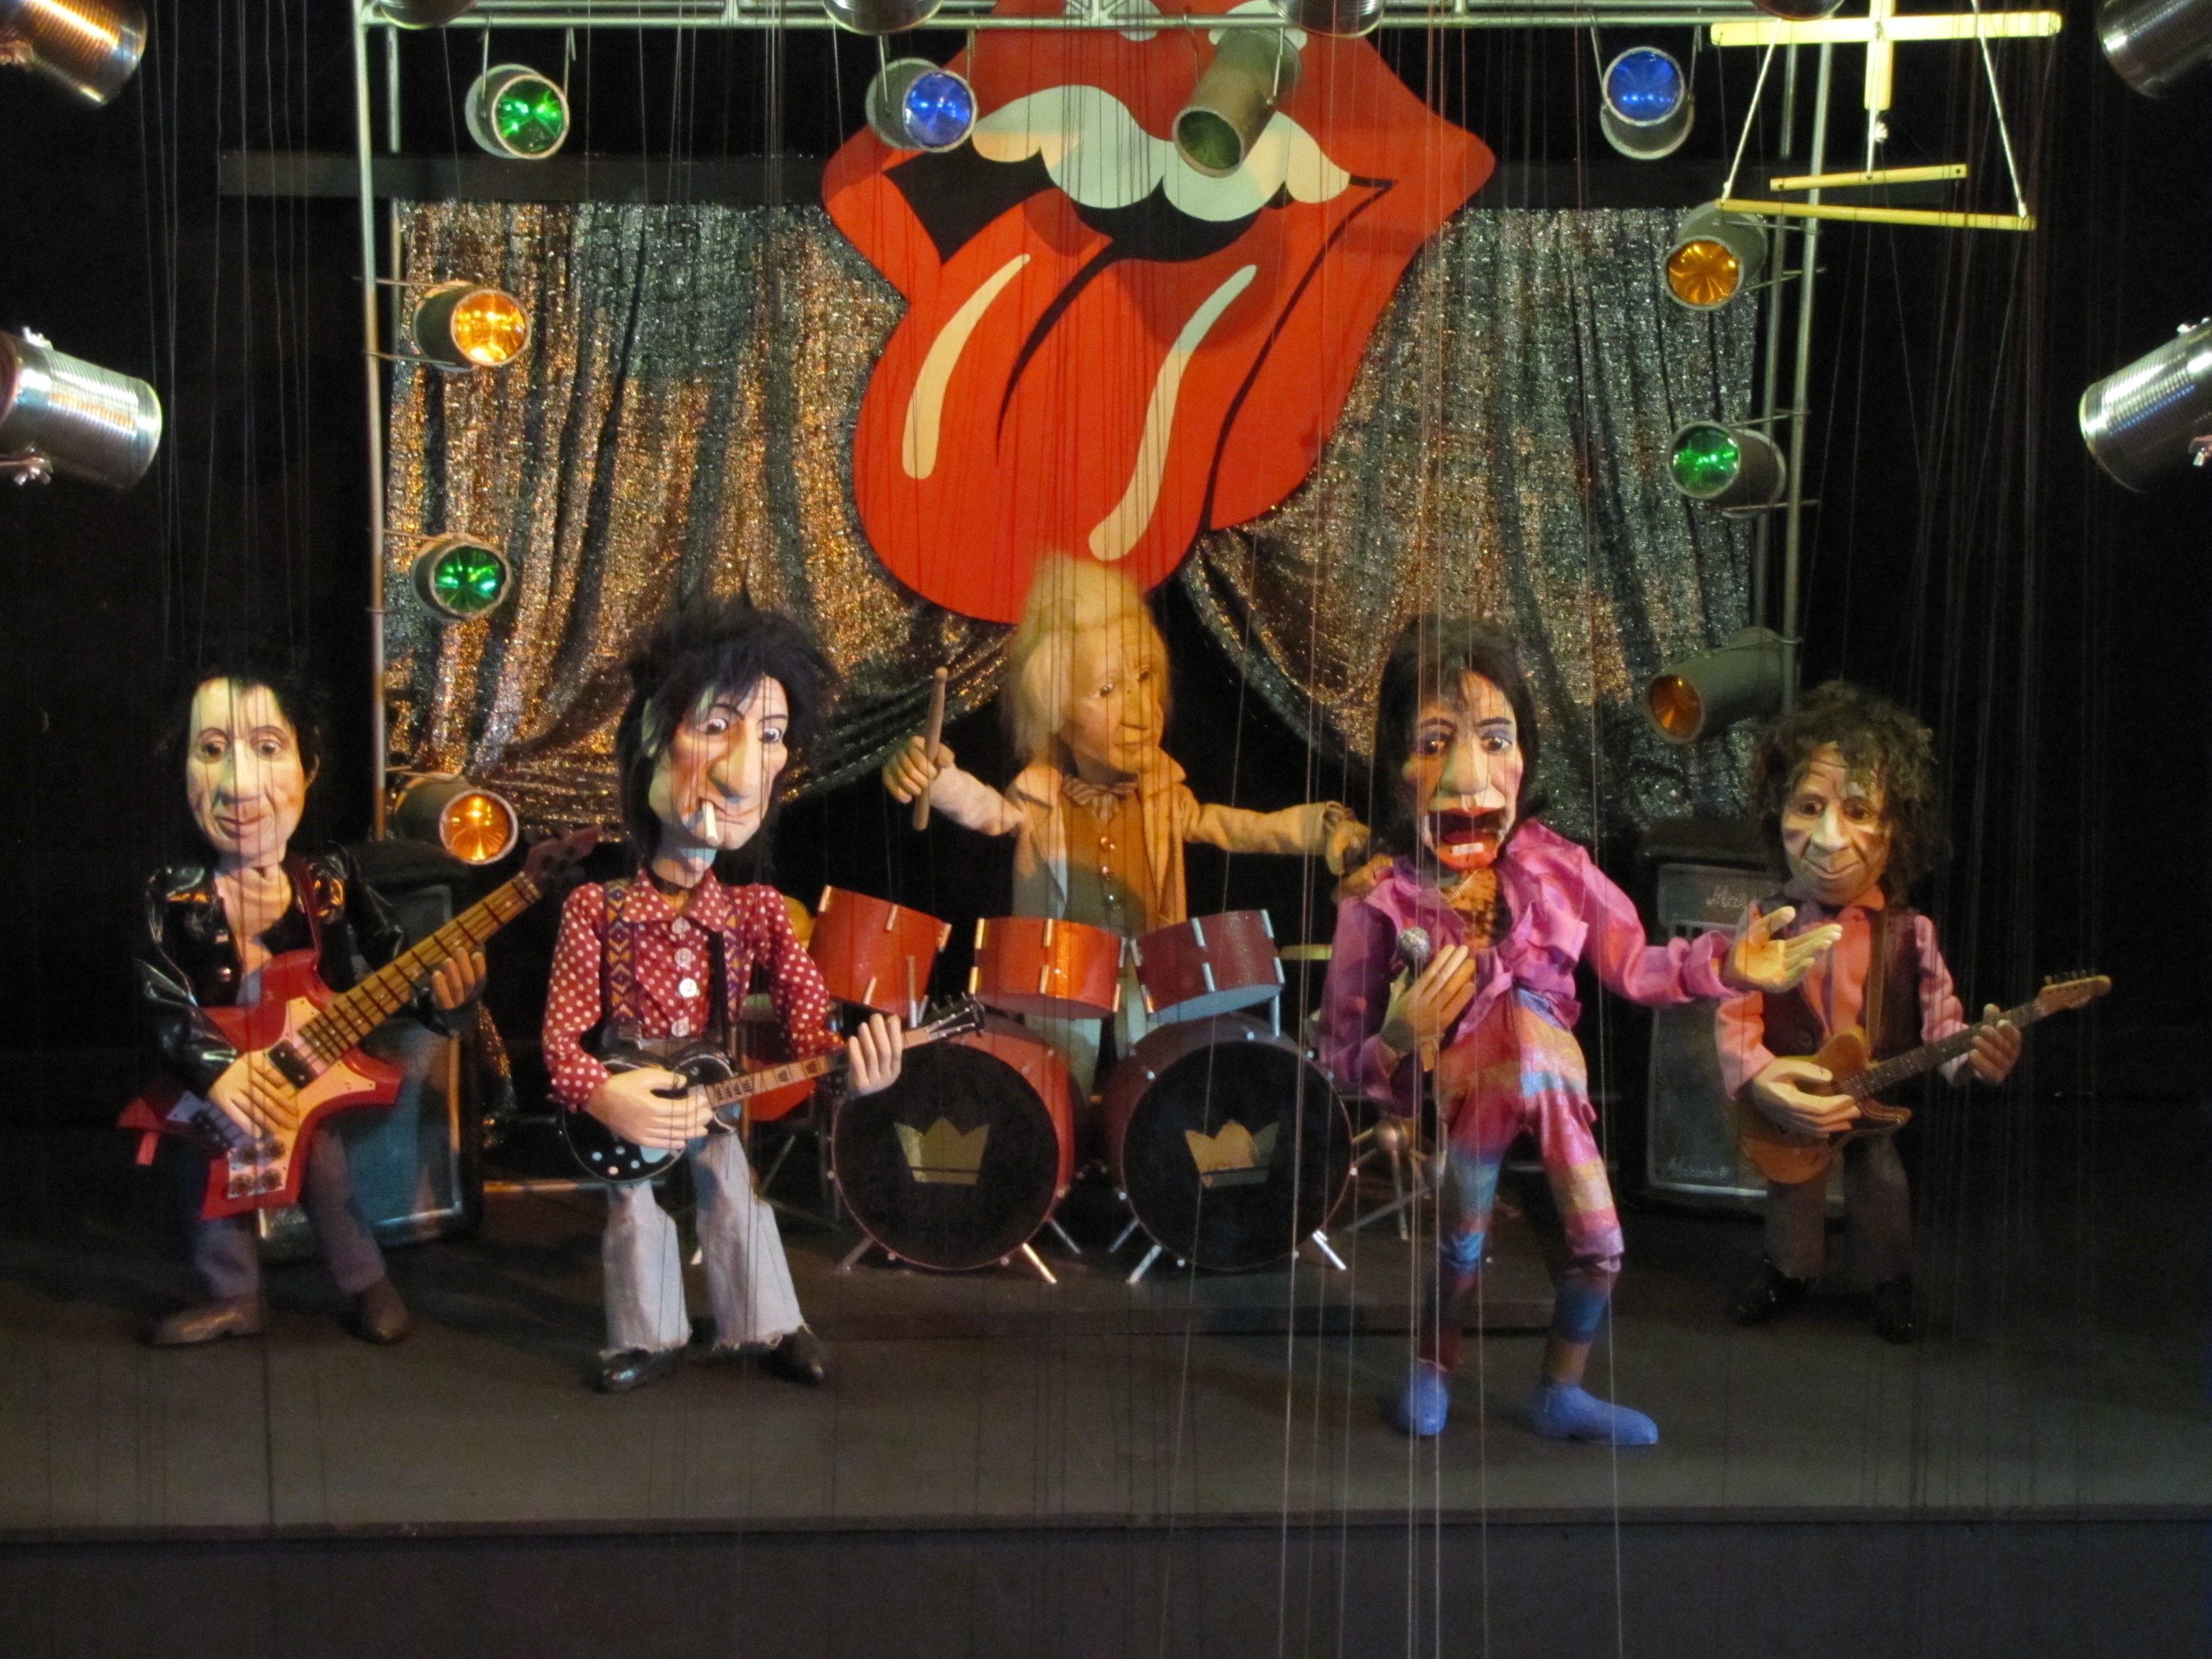
performance art, stage, performance, augsburg, screenshot, performing arts, puppet theatre, dying of the light, rolling stones, augsburger puppenkiste, musical theatre